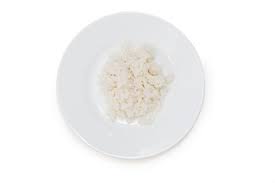
Yemek: pirinc_pilavi